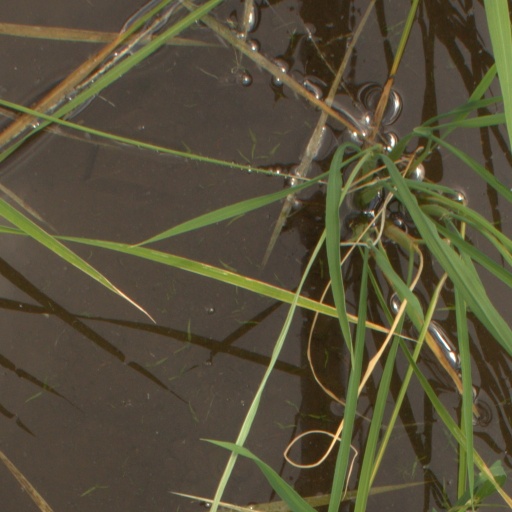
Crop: rice